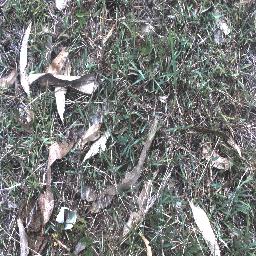
Label: negative